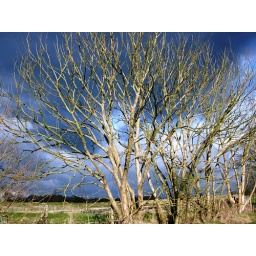
The brooding sky belied the bright sunshine behind me which reflected against the tree brilliantly.